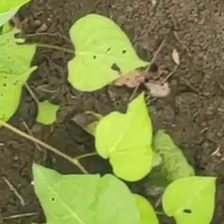
Weed species: Obscure_morning _glory(Ipomoea obscura)